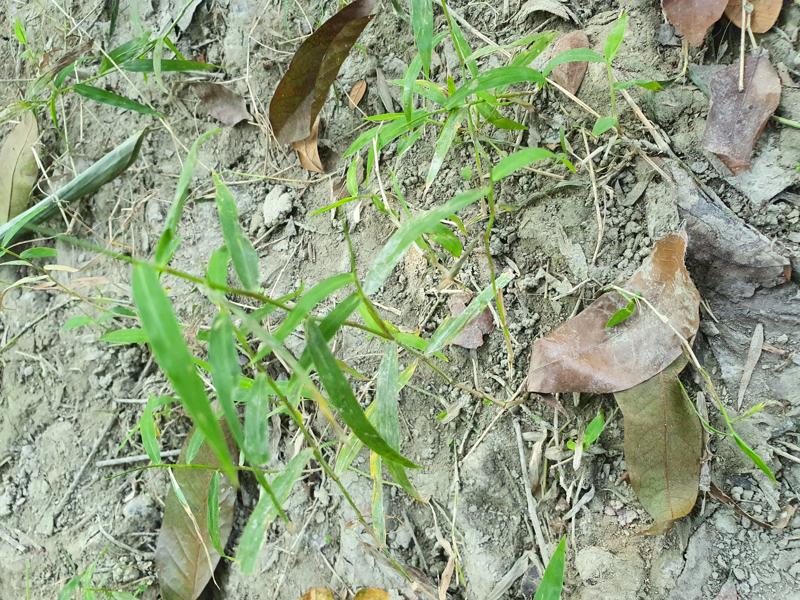
Weed species: Panicum repens